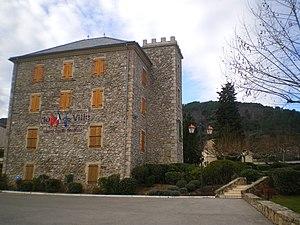
Mairie de Branoux-les-Taillades
Branoux-les-Taillades est une commune française située dans le département du Gard, en région Occitanie, à la limite du département de la Lozère et à 16 km au nord d'Alès.